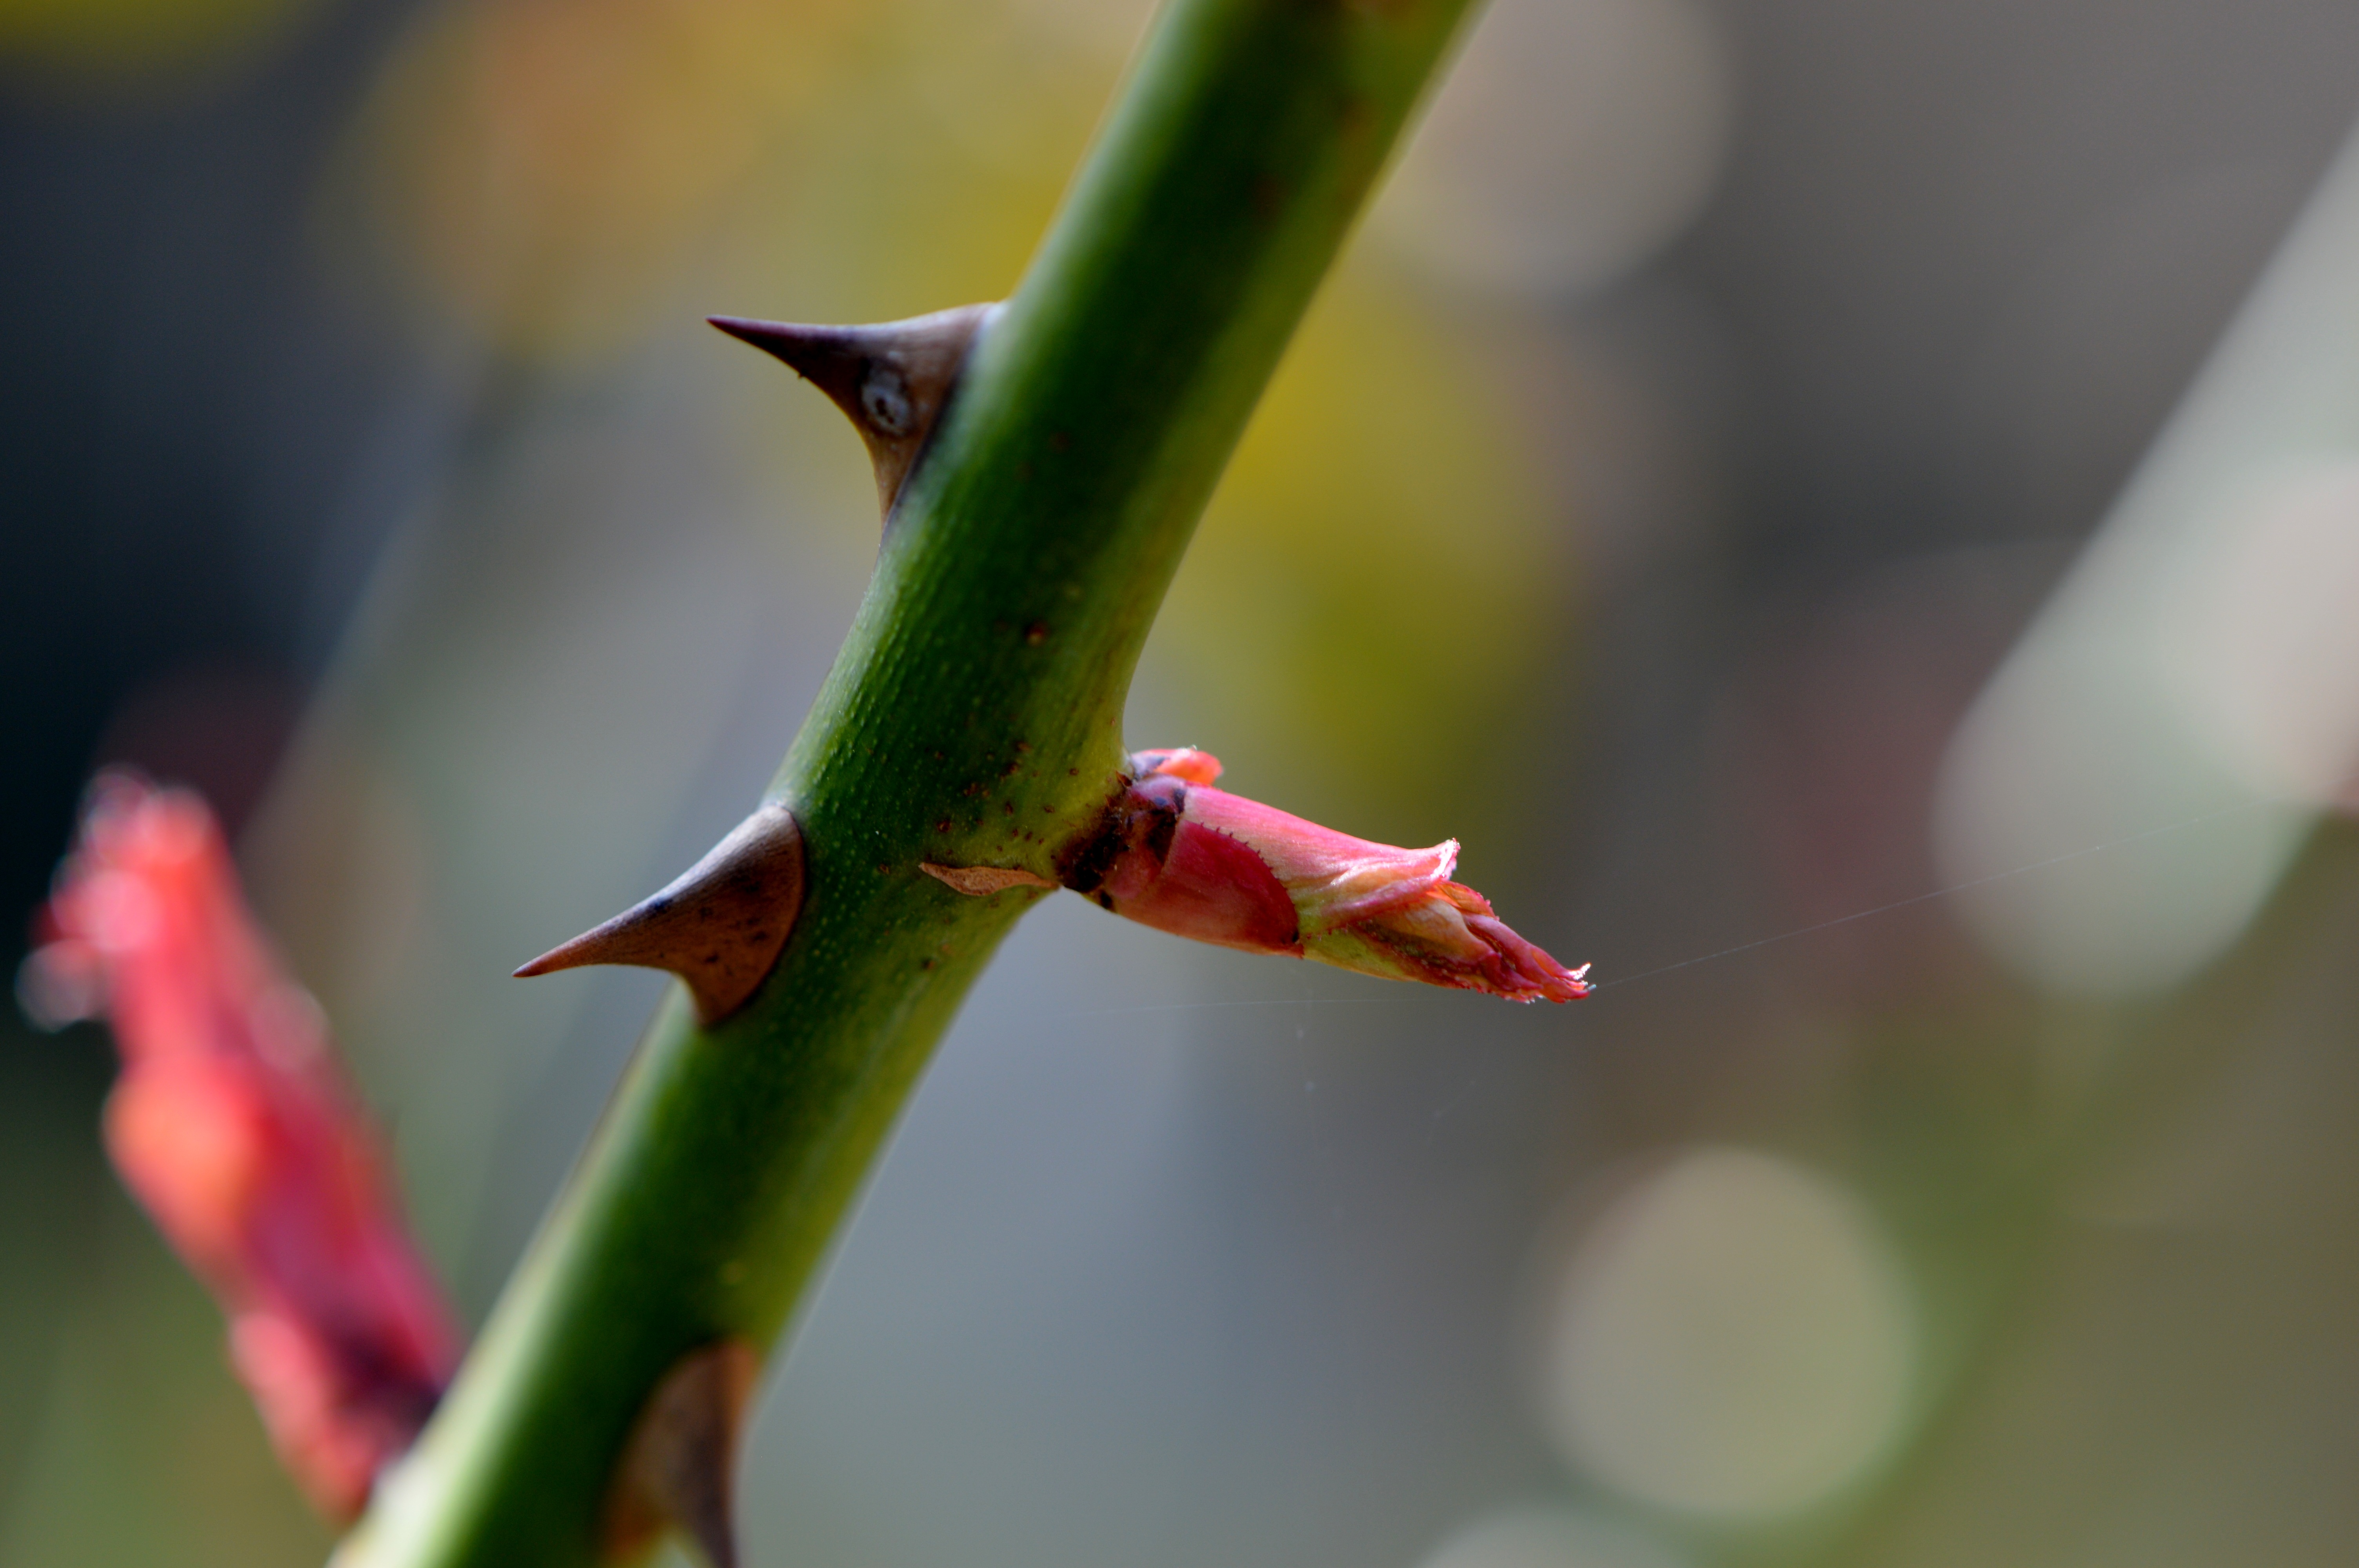
nature, branch, bird, plant, leaf, flower, petal, rose, green, hummingbird, botany, flora, fauna, close up, background, thorns, bud, macro photography, plant stem, thorns spines and prickles